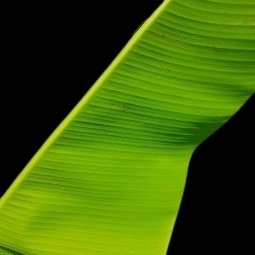
Label: Healthy